Pancreatic serous cystadenoma

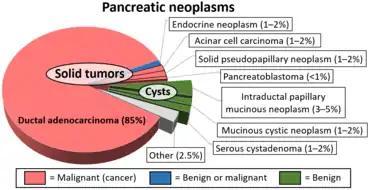
Relative incidences of various pancreatic neoplasms, with serous cystadenoma annotated near bottom right.

Serous cystadenomas of the pancreas are more common in women. SCAs are usually diagnosed in people 50–60 years of age.